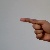
The image shows a hand gesture representing the letter 'G' in Indian Sign Language.